Myron (crater)

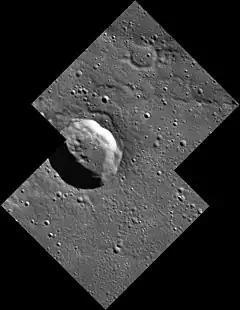
MESSENGER WAC mosaic of Myron

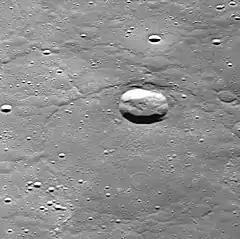
Oblique view

Myron is a crater on Mercury. It has a diameter of 31 kilometers. Its name was adopted by the International Astronomical Union in 1979. Myron is named for the ancient Greek sculptor Myron, who lived from 480 to 440 BCE.